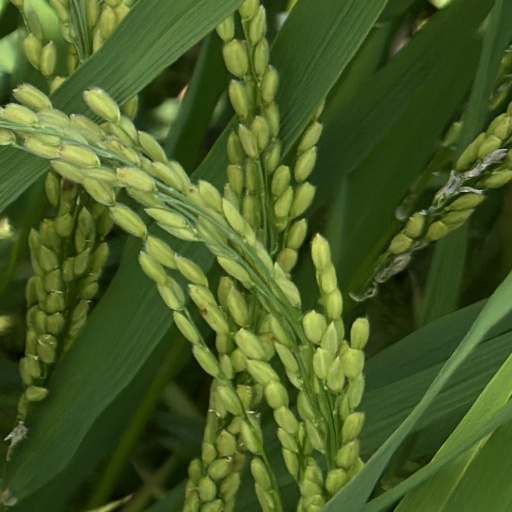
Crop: rice